Clinton Greaves

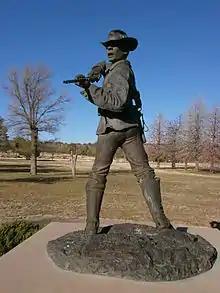
Clinton Greaves statue at Fort Bayard, New Mexico

Clinton Greaves (August 12, 1855 – August 18, 1906) was a Buffalo Soldier in the United States Army and a recipient of America's highest military decoration—the Medal of Honor—for his actions in the Indian Wars of the western United States.